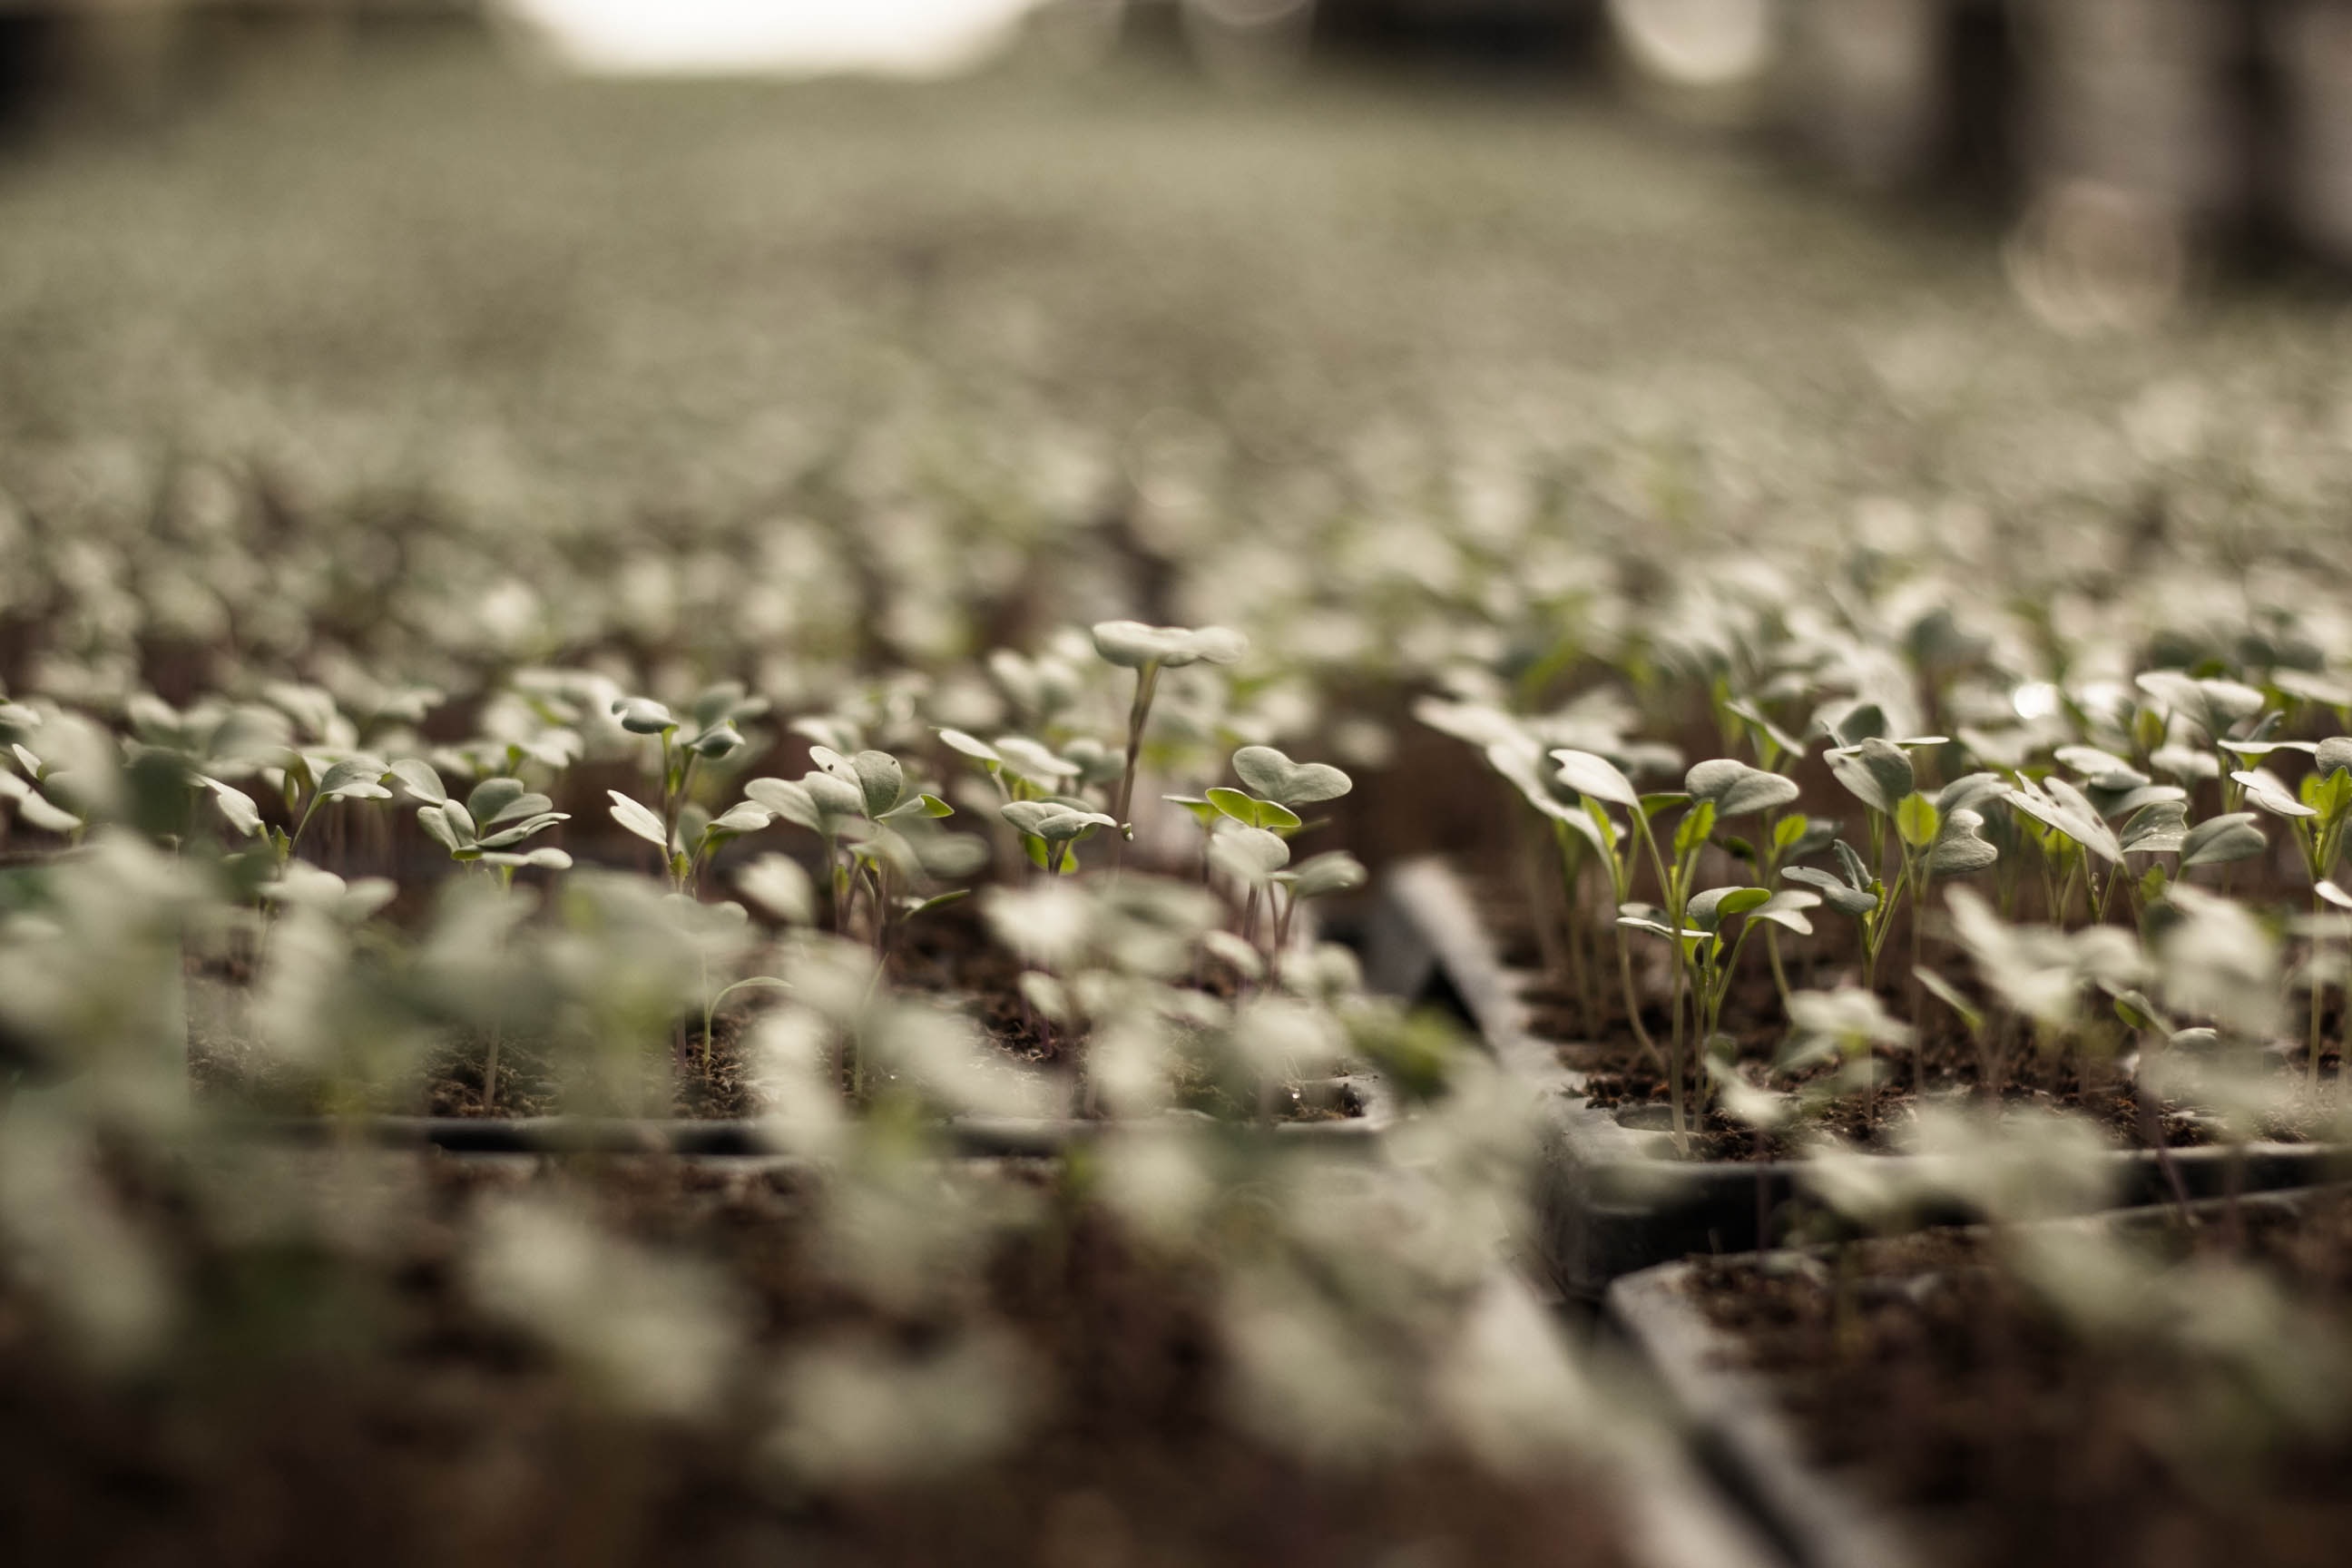
tree, nature, grass, branch, plant, lawn, photography, sunlight, morning, leaf, flower, green, vegetable, autumn, soil, flora, season, sprout, close up, macro photography, vegetable plot, grass family